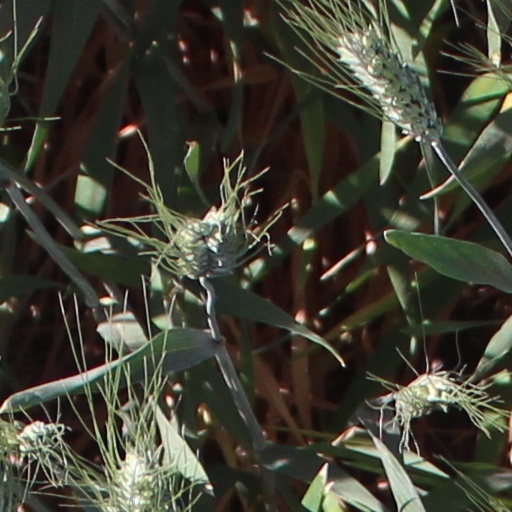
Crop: wheat